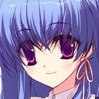
Portrait style: Anime Portrait